Ray Davies

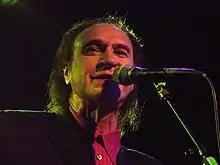
Davies "Other People's Lives" tour Commodore Ballroom, Vancouver, BC 2006

A choral album, "The Kinks Choral Collection", on which Davies had been collaborating with the Crouch End Festival Chorus since 2007, was released in the UK in June 2009 and in the US in November 2009. The album was re-released as a special extended edition including Davies's charity Christmas single "Postcard From London" featuring Davies's former girlfriend and leader of the Pretenders, Chrissie Hynde. The video for the single was directed by Julien Temple and features London landmarks including Waterloo Bridge, Carnaby Street, the statue of Eros steps and the Charlie Chaplin statue in Leicester Square. The duet was originally recorded with Kate Nash. His first choice had been Dame Vera Lynn.